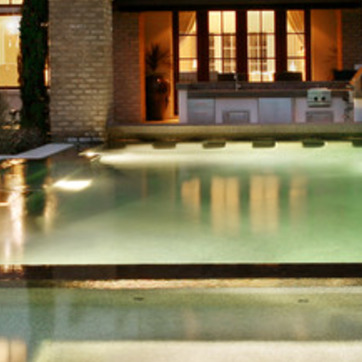
Material: water